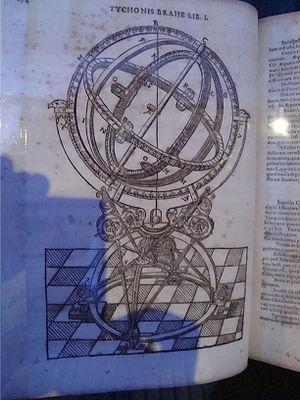
Page de Opera Omnia, livre de Tycho Brahe paru en 1648. Détenu par le service historique de la marine de Brest. Cliché pris en 2008 au chateau de Kerjean en Bretagne.